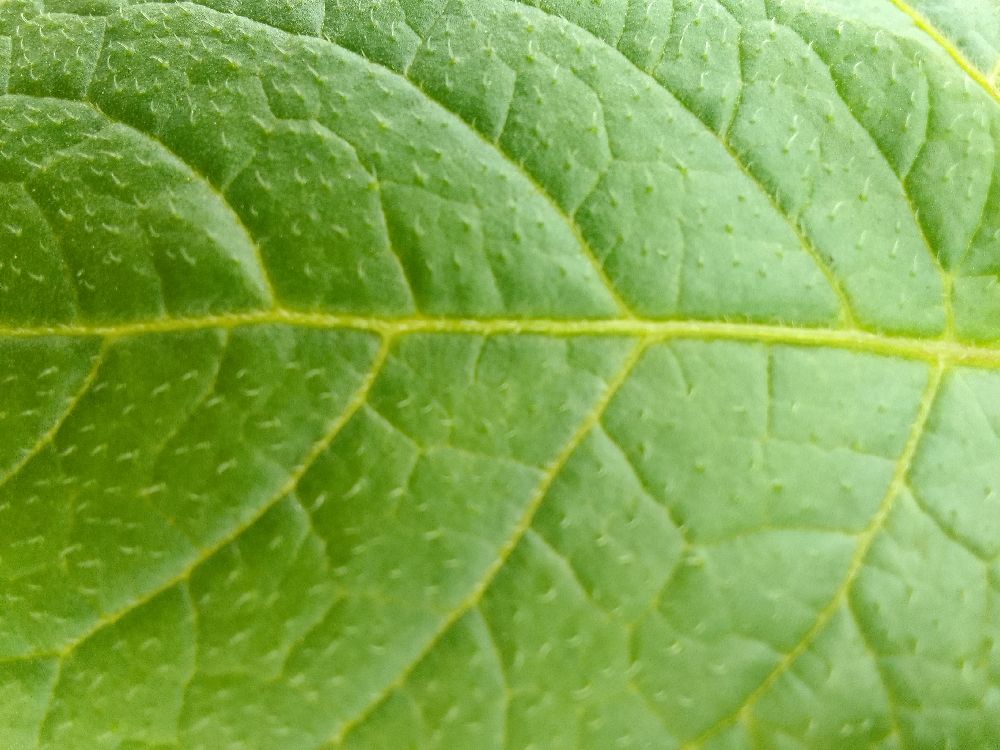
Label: Healthy